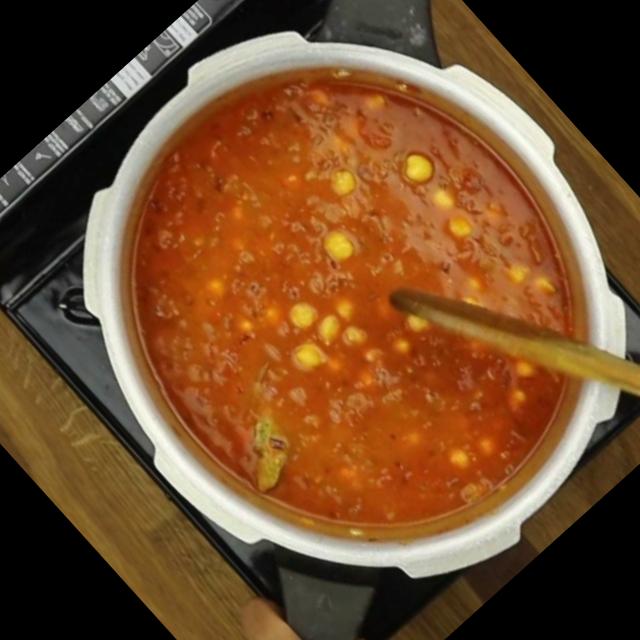
Dish: chole